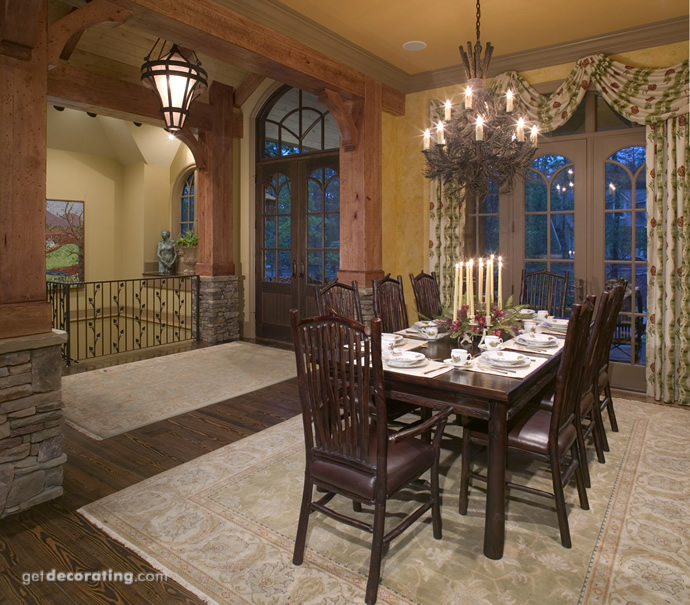
Room type: dining_room